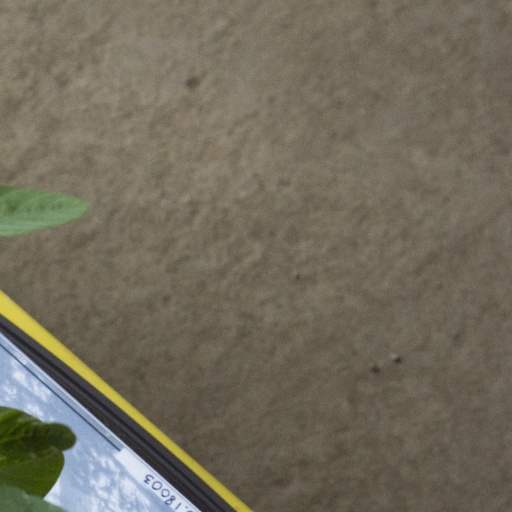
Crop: soybean